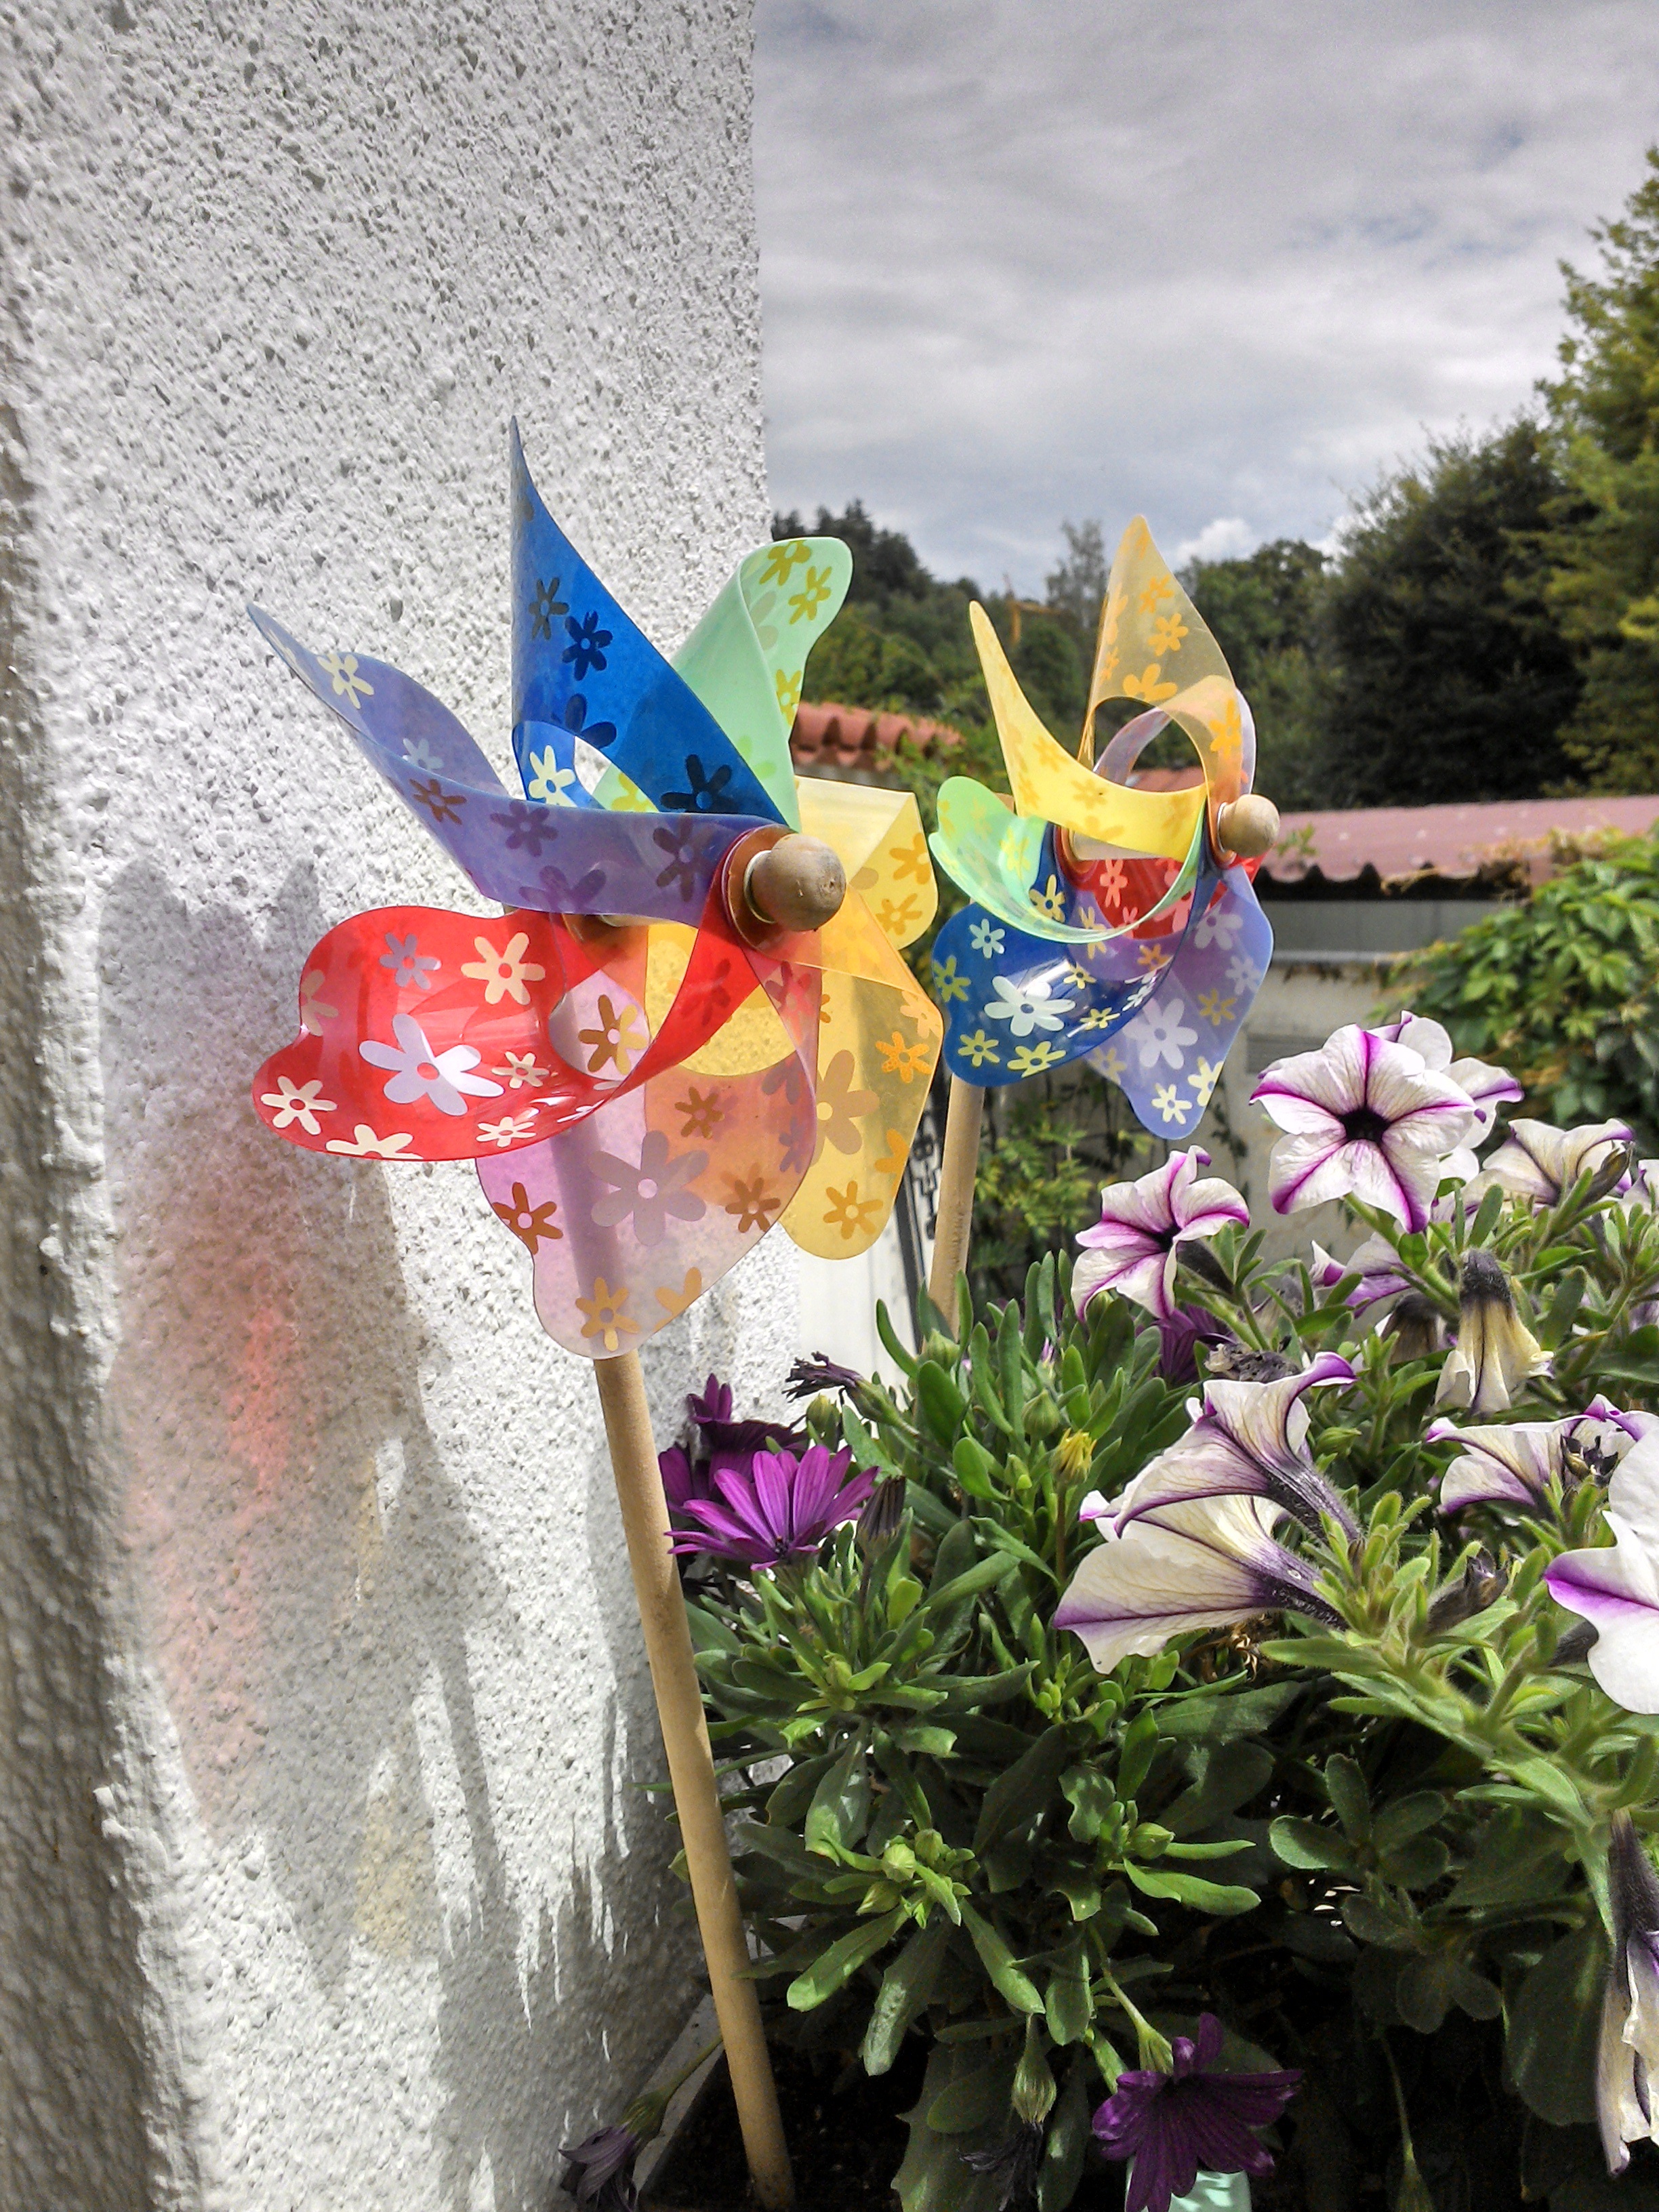
plant, plastic, flower, decoration, spring, green, red, color, colorful, yellow, flora, pinwheel, deco, flowers, art, garden decoration, windspiel